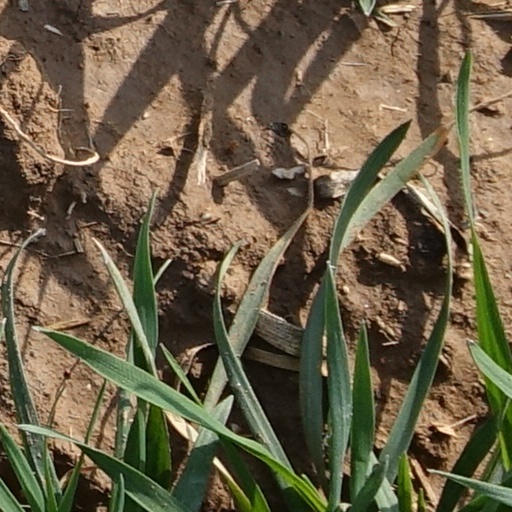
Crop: wheat